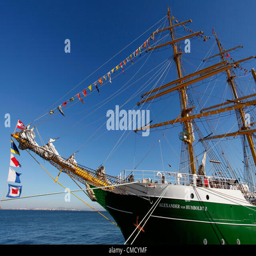
the tall ship in harbour